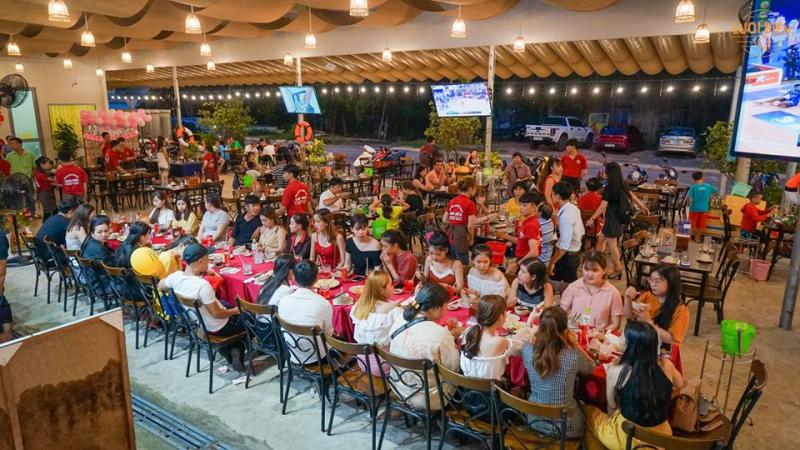
quán ăn này đang có rất đông khách